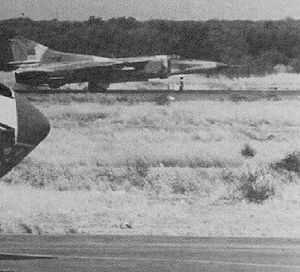
Tchads historie / Militærstyre og borgerkrig (1975-1982)
MiG-23MS fra det libyske luftvåben med tomme missilstyr på flyvepladsen i Faya-Largeau i nordlige Tchad, midten af 1980-tallet.
Tchads historie går langt tilbage i tiden. I begyndelsen af 6000-tallet f.Kr. flyttet store grupper af mennesker ind i Tchad-lavningen. Ved slutningen af det første årtusinde f.Kr. kom og faldt en serie stater og imperier i Tchads sahelbælte, hvor alle var orienteret mod kontrol over de trans-sahariske handelsruter, som passerede gennem regionen. Frankrig erobrede området i 1920 og indlemmede det som en del af Fransk Ækvatorialafrika. Under ledelse af François Tombalbaye blev Tchad selvstændigt i 1960. Hans politik vakte modvilje i den muslimske nordlige del af landet, hvilket kulminerede i udbruddet af en langvarig borgerkrig i 1965.